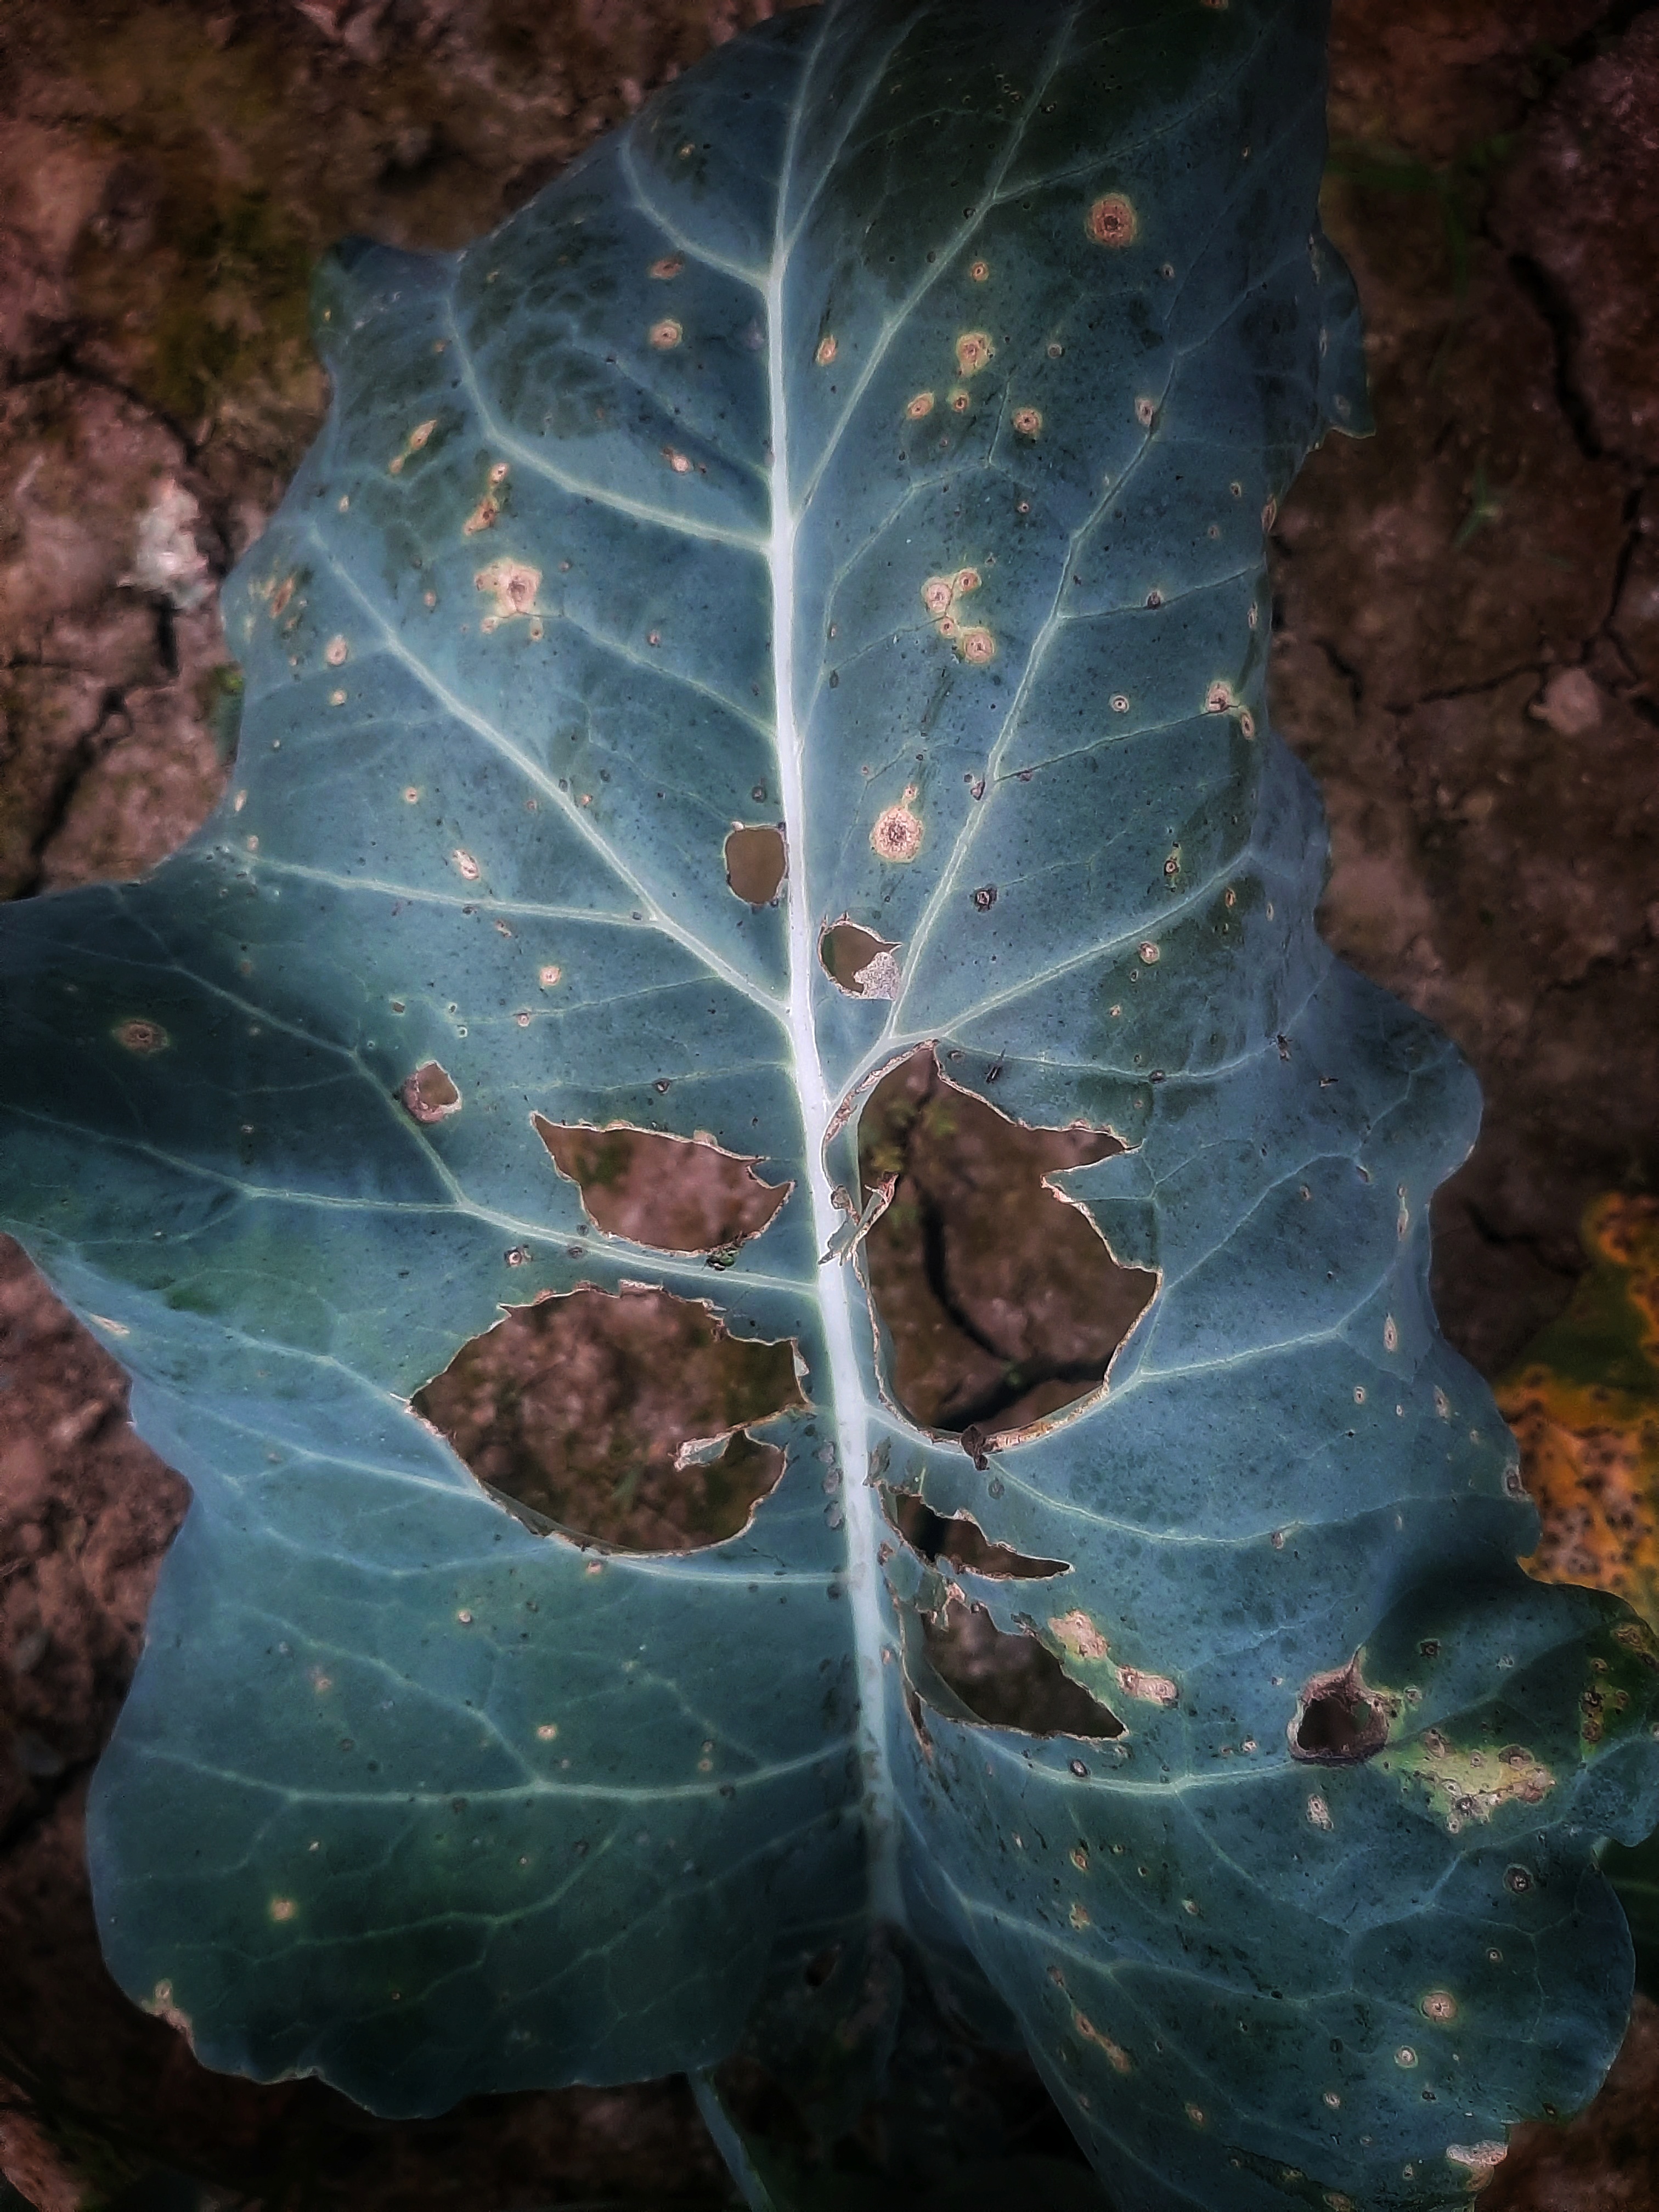
Label: Black Rot